Pauline Stansfield

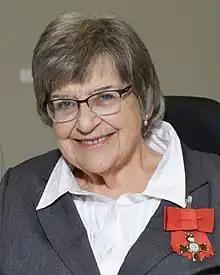
Stansfield in 2020

Pauline Alice Roycroft Stansfield (23 September 1939 – 16 July 2022) was a New Zealand disability rights advocate. Having trained as a nurse, in 1969 she was paralysed from the waist down after a bus accident in Russia. From the 1970s she became involved with organisations supporting people with disabilities including the Paraplegic Association and the North Shore Disabled Persons Assembly, and advocated for the rights of people with disabilities. She also worked as a piano teacher. In 2017 she published her autobiography, "Russia Changed My Life".